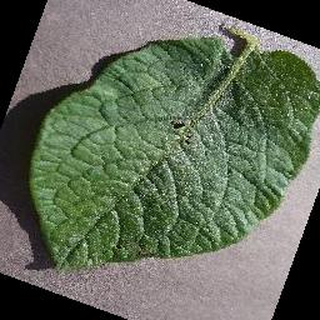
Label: healthy_potato